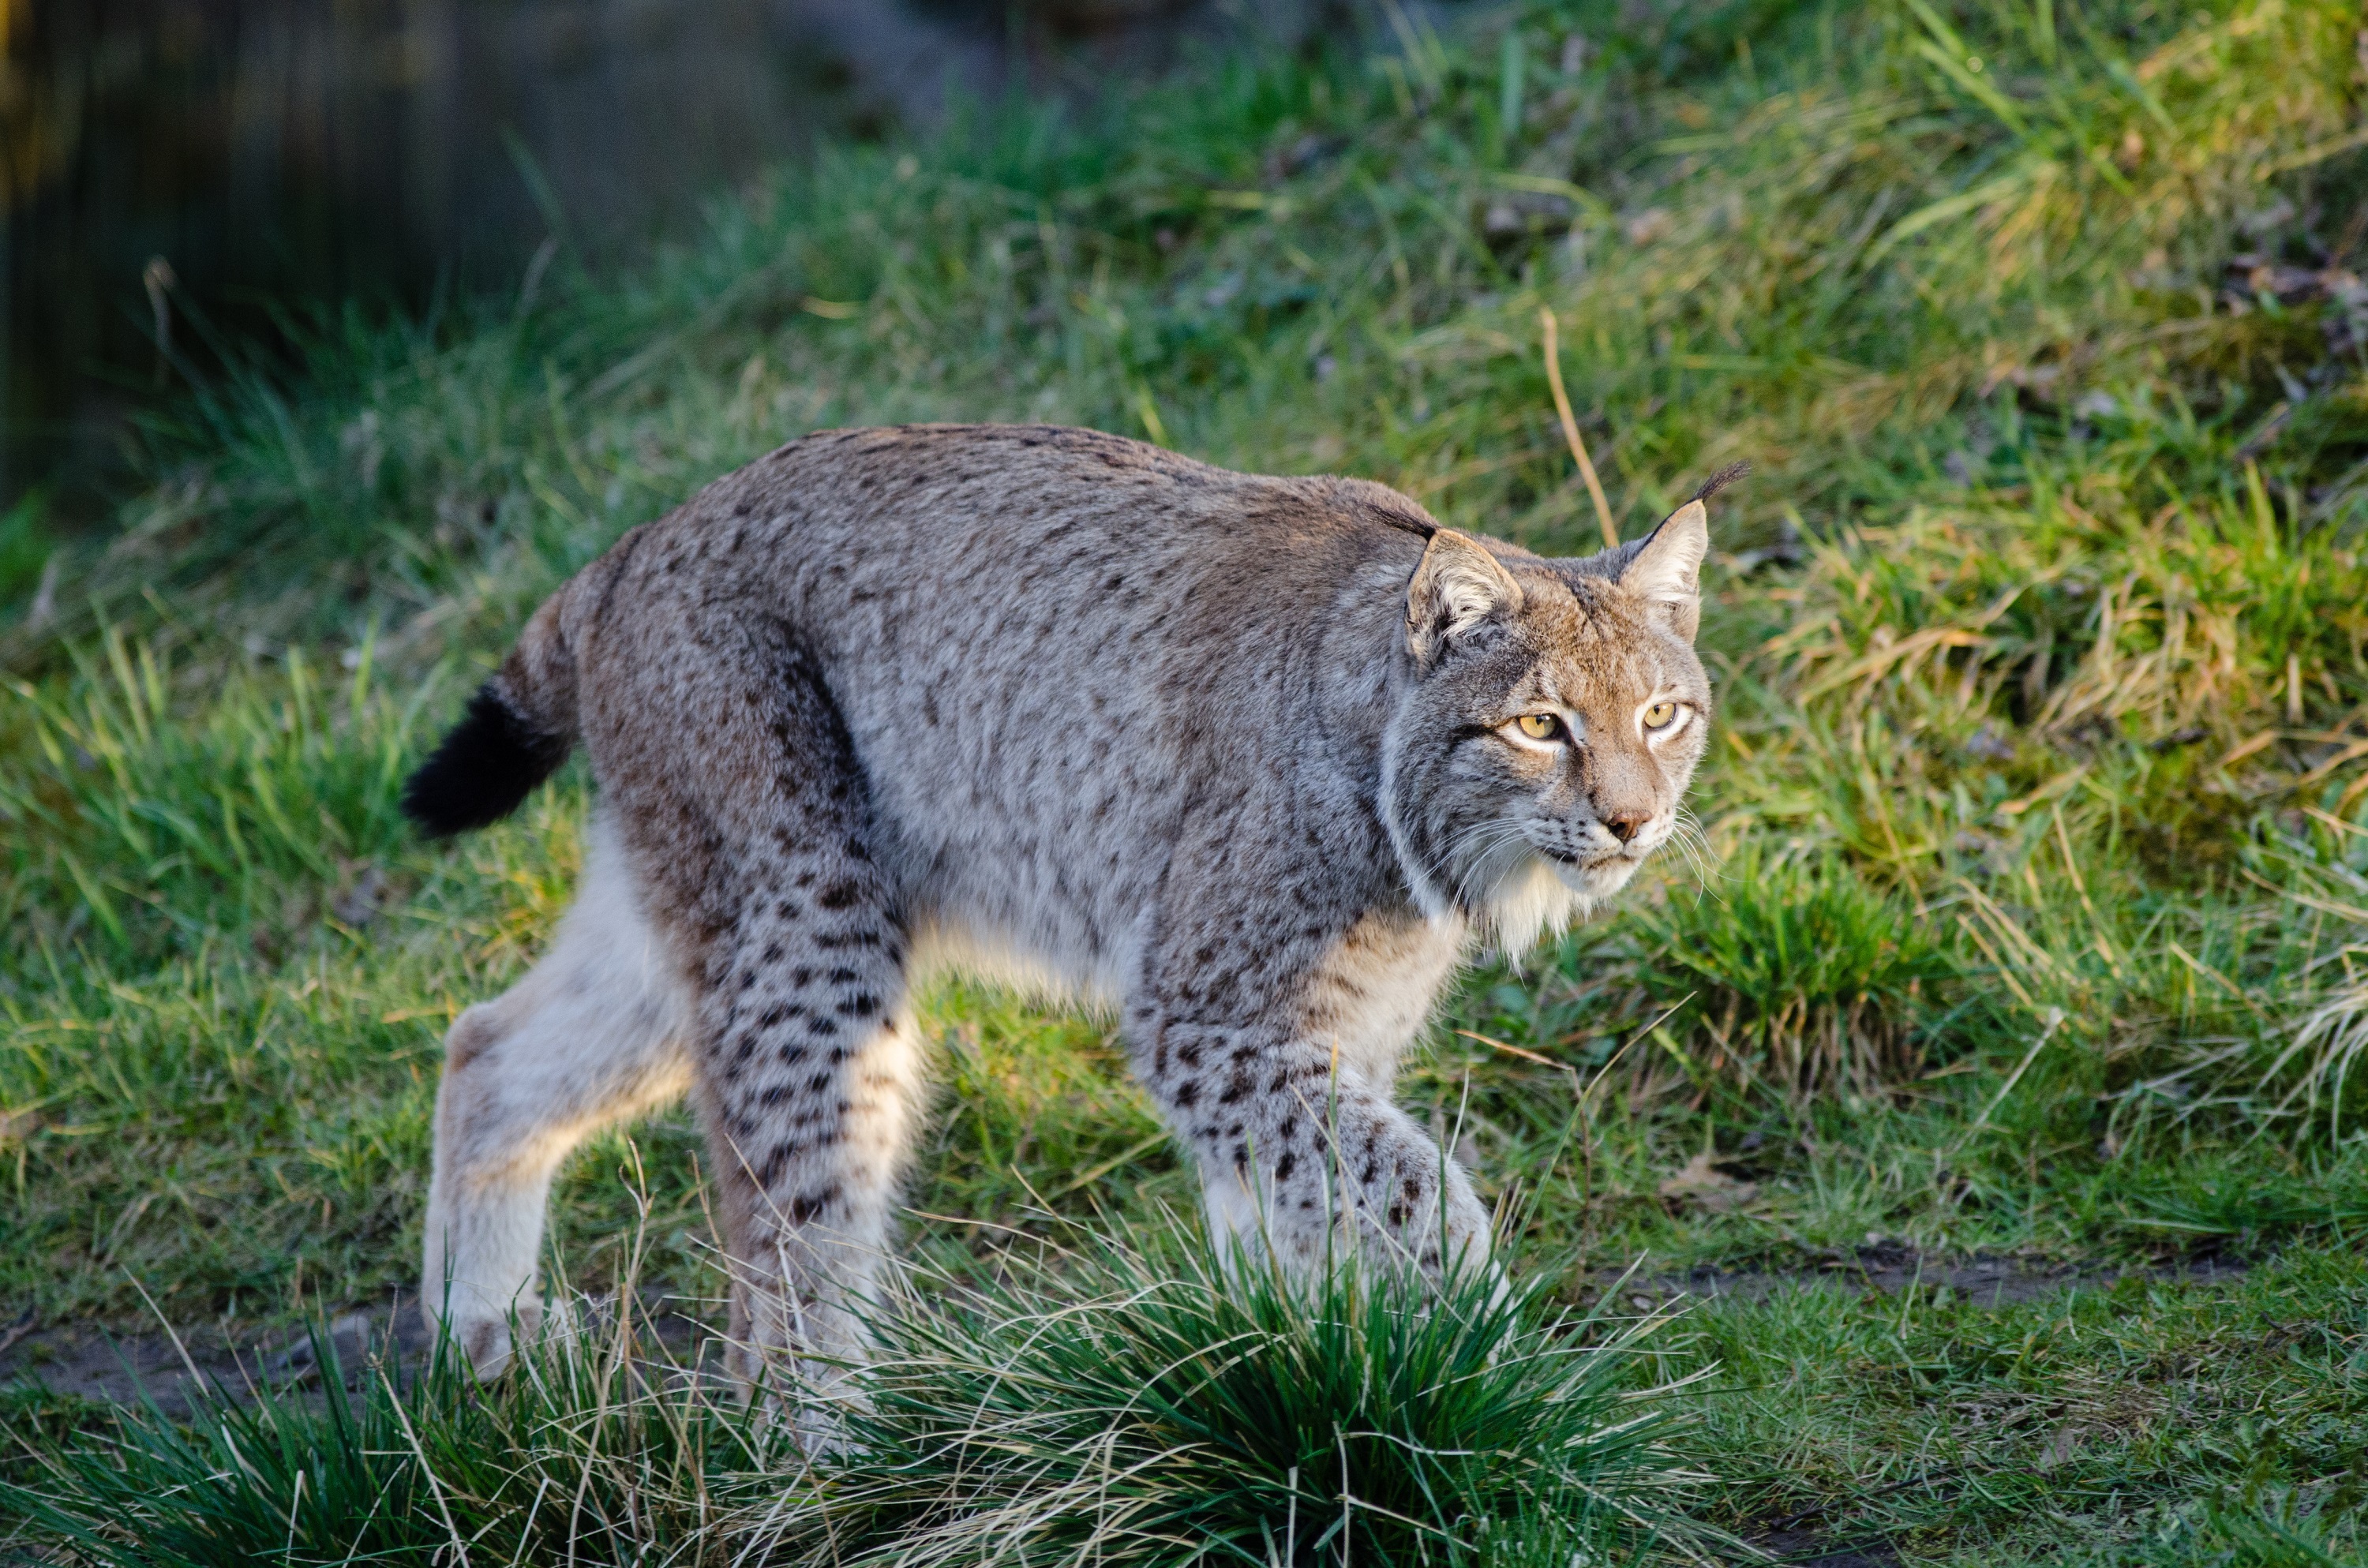
nature, grass, walking, looking, wildlife, wild, portrait, mammal, predator, fauna, big cat, outdoors, whiskers, vertebrate, hunter, lynx, bobcat, wild cat, small to medium sized cats, cat like mammal